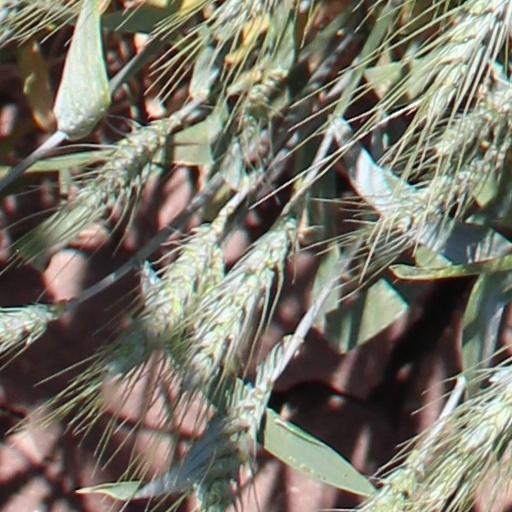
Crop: wheat